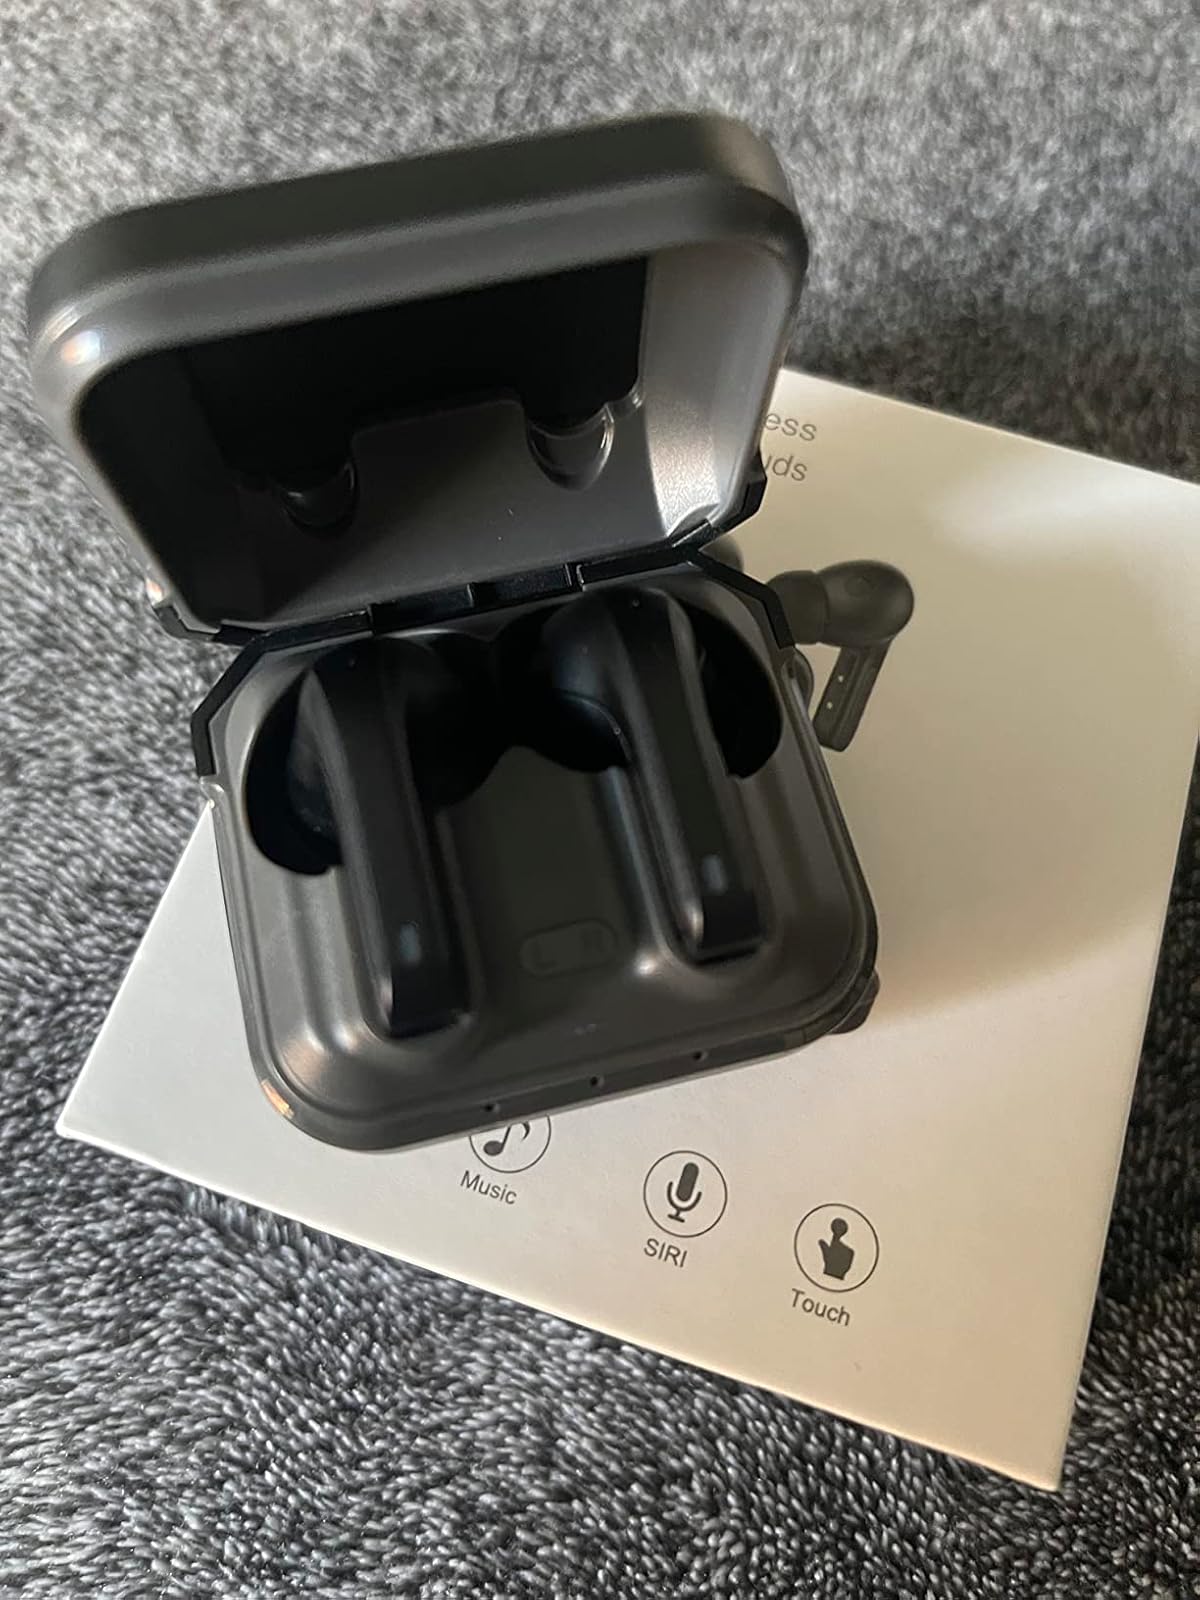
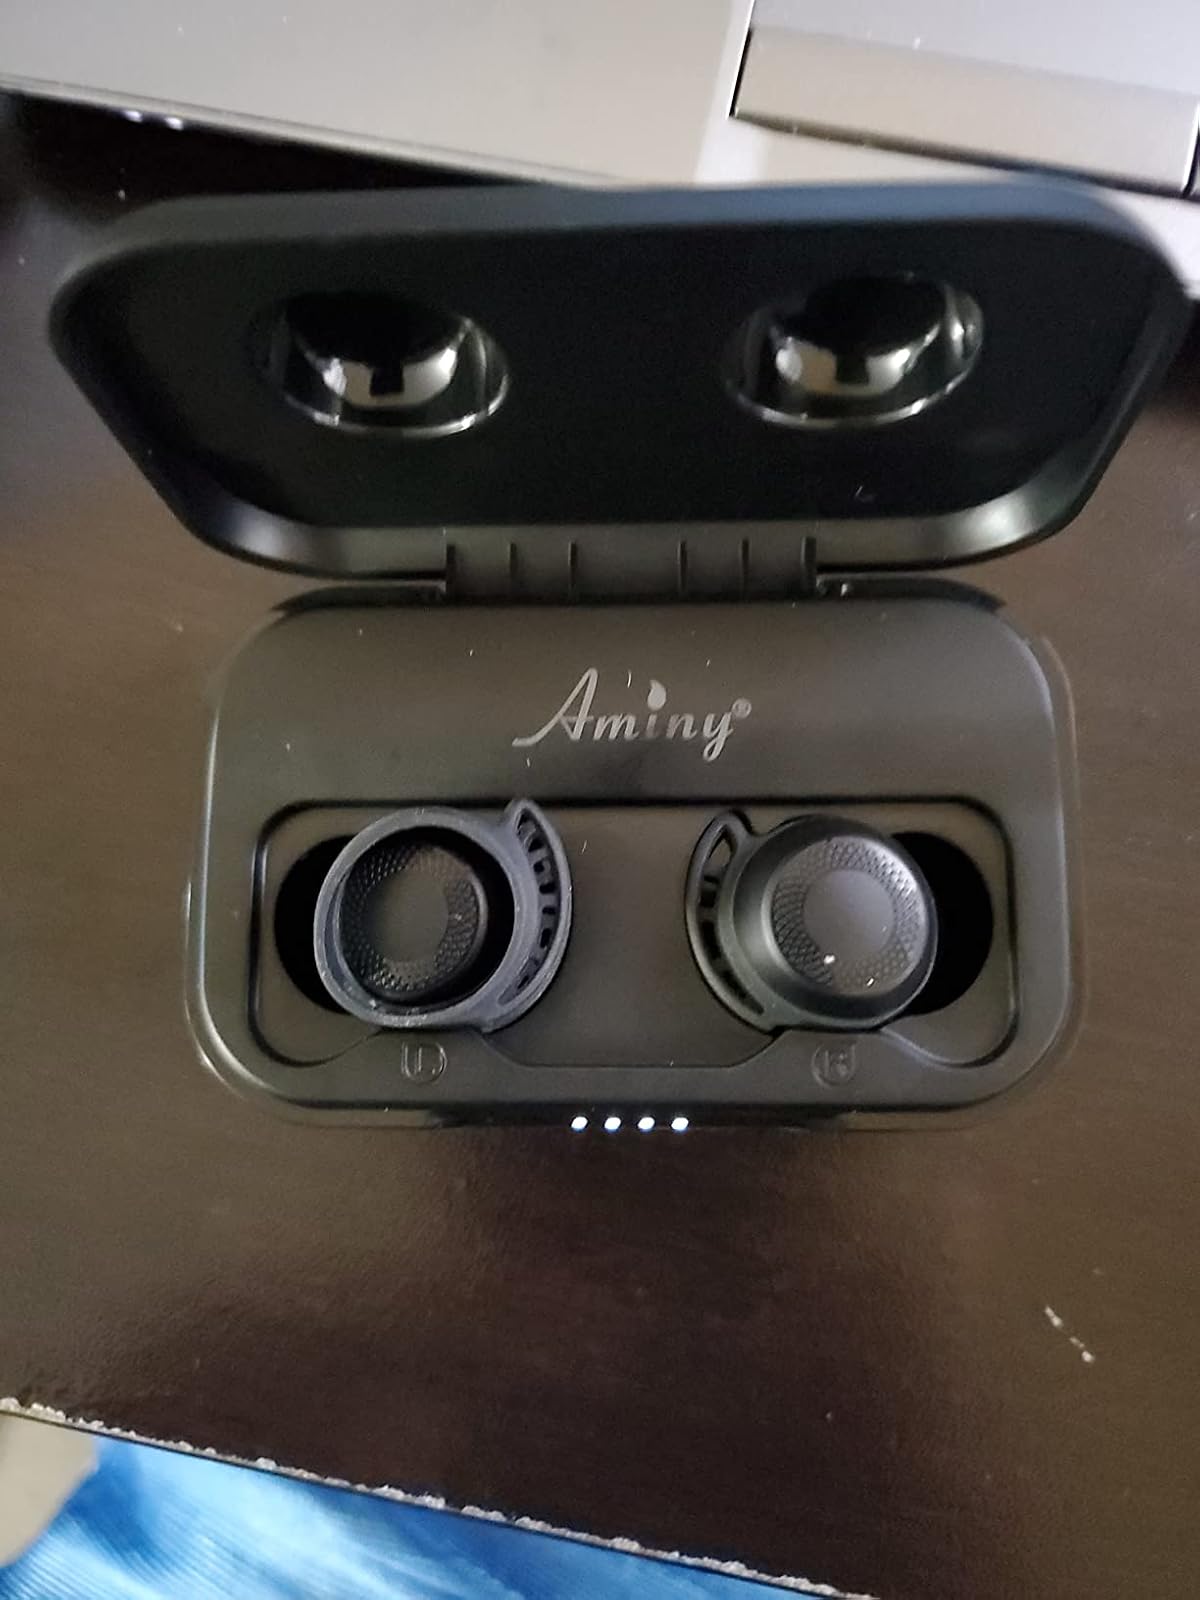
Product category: earbuds
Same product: no